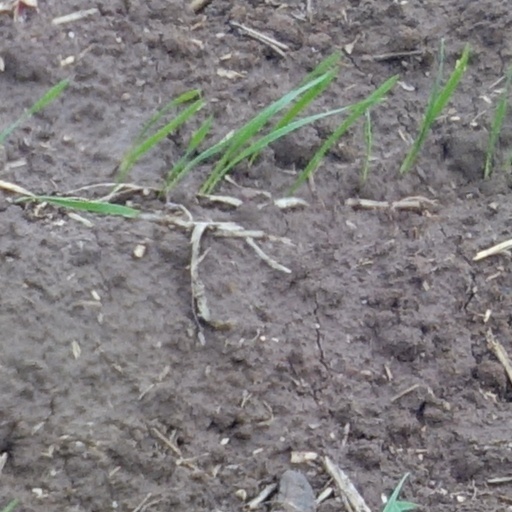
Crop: wheat